The Whistleblower

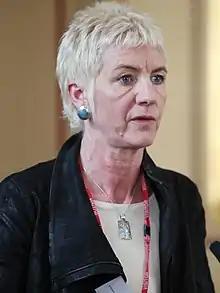
Middle-aged woman with short, very-light hair speaking into a microphone.

Kondracki said that her goal for "The Whistleblower" was "information and exposure" on human trafficking. She said, "No one is putting pressure on governments to stop it, and there is no accountability. It's laziness."